John Pettie

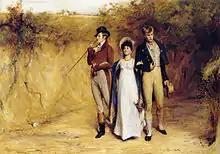
"Two Strings to her Bow", by John Pettie, 1887

John Pettie (17 March 1839 – 21 February 1893) was a painter from Edinburgh who spent most of his career in London. He became a member of the Royal Academy in 1866 and a full academician in 1874.